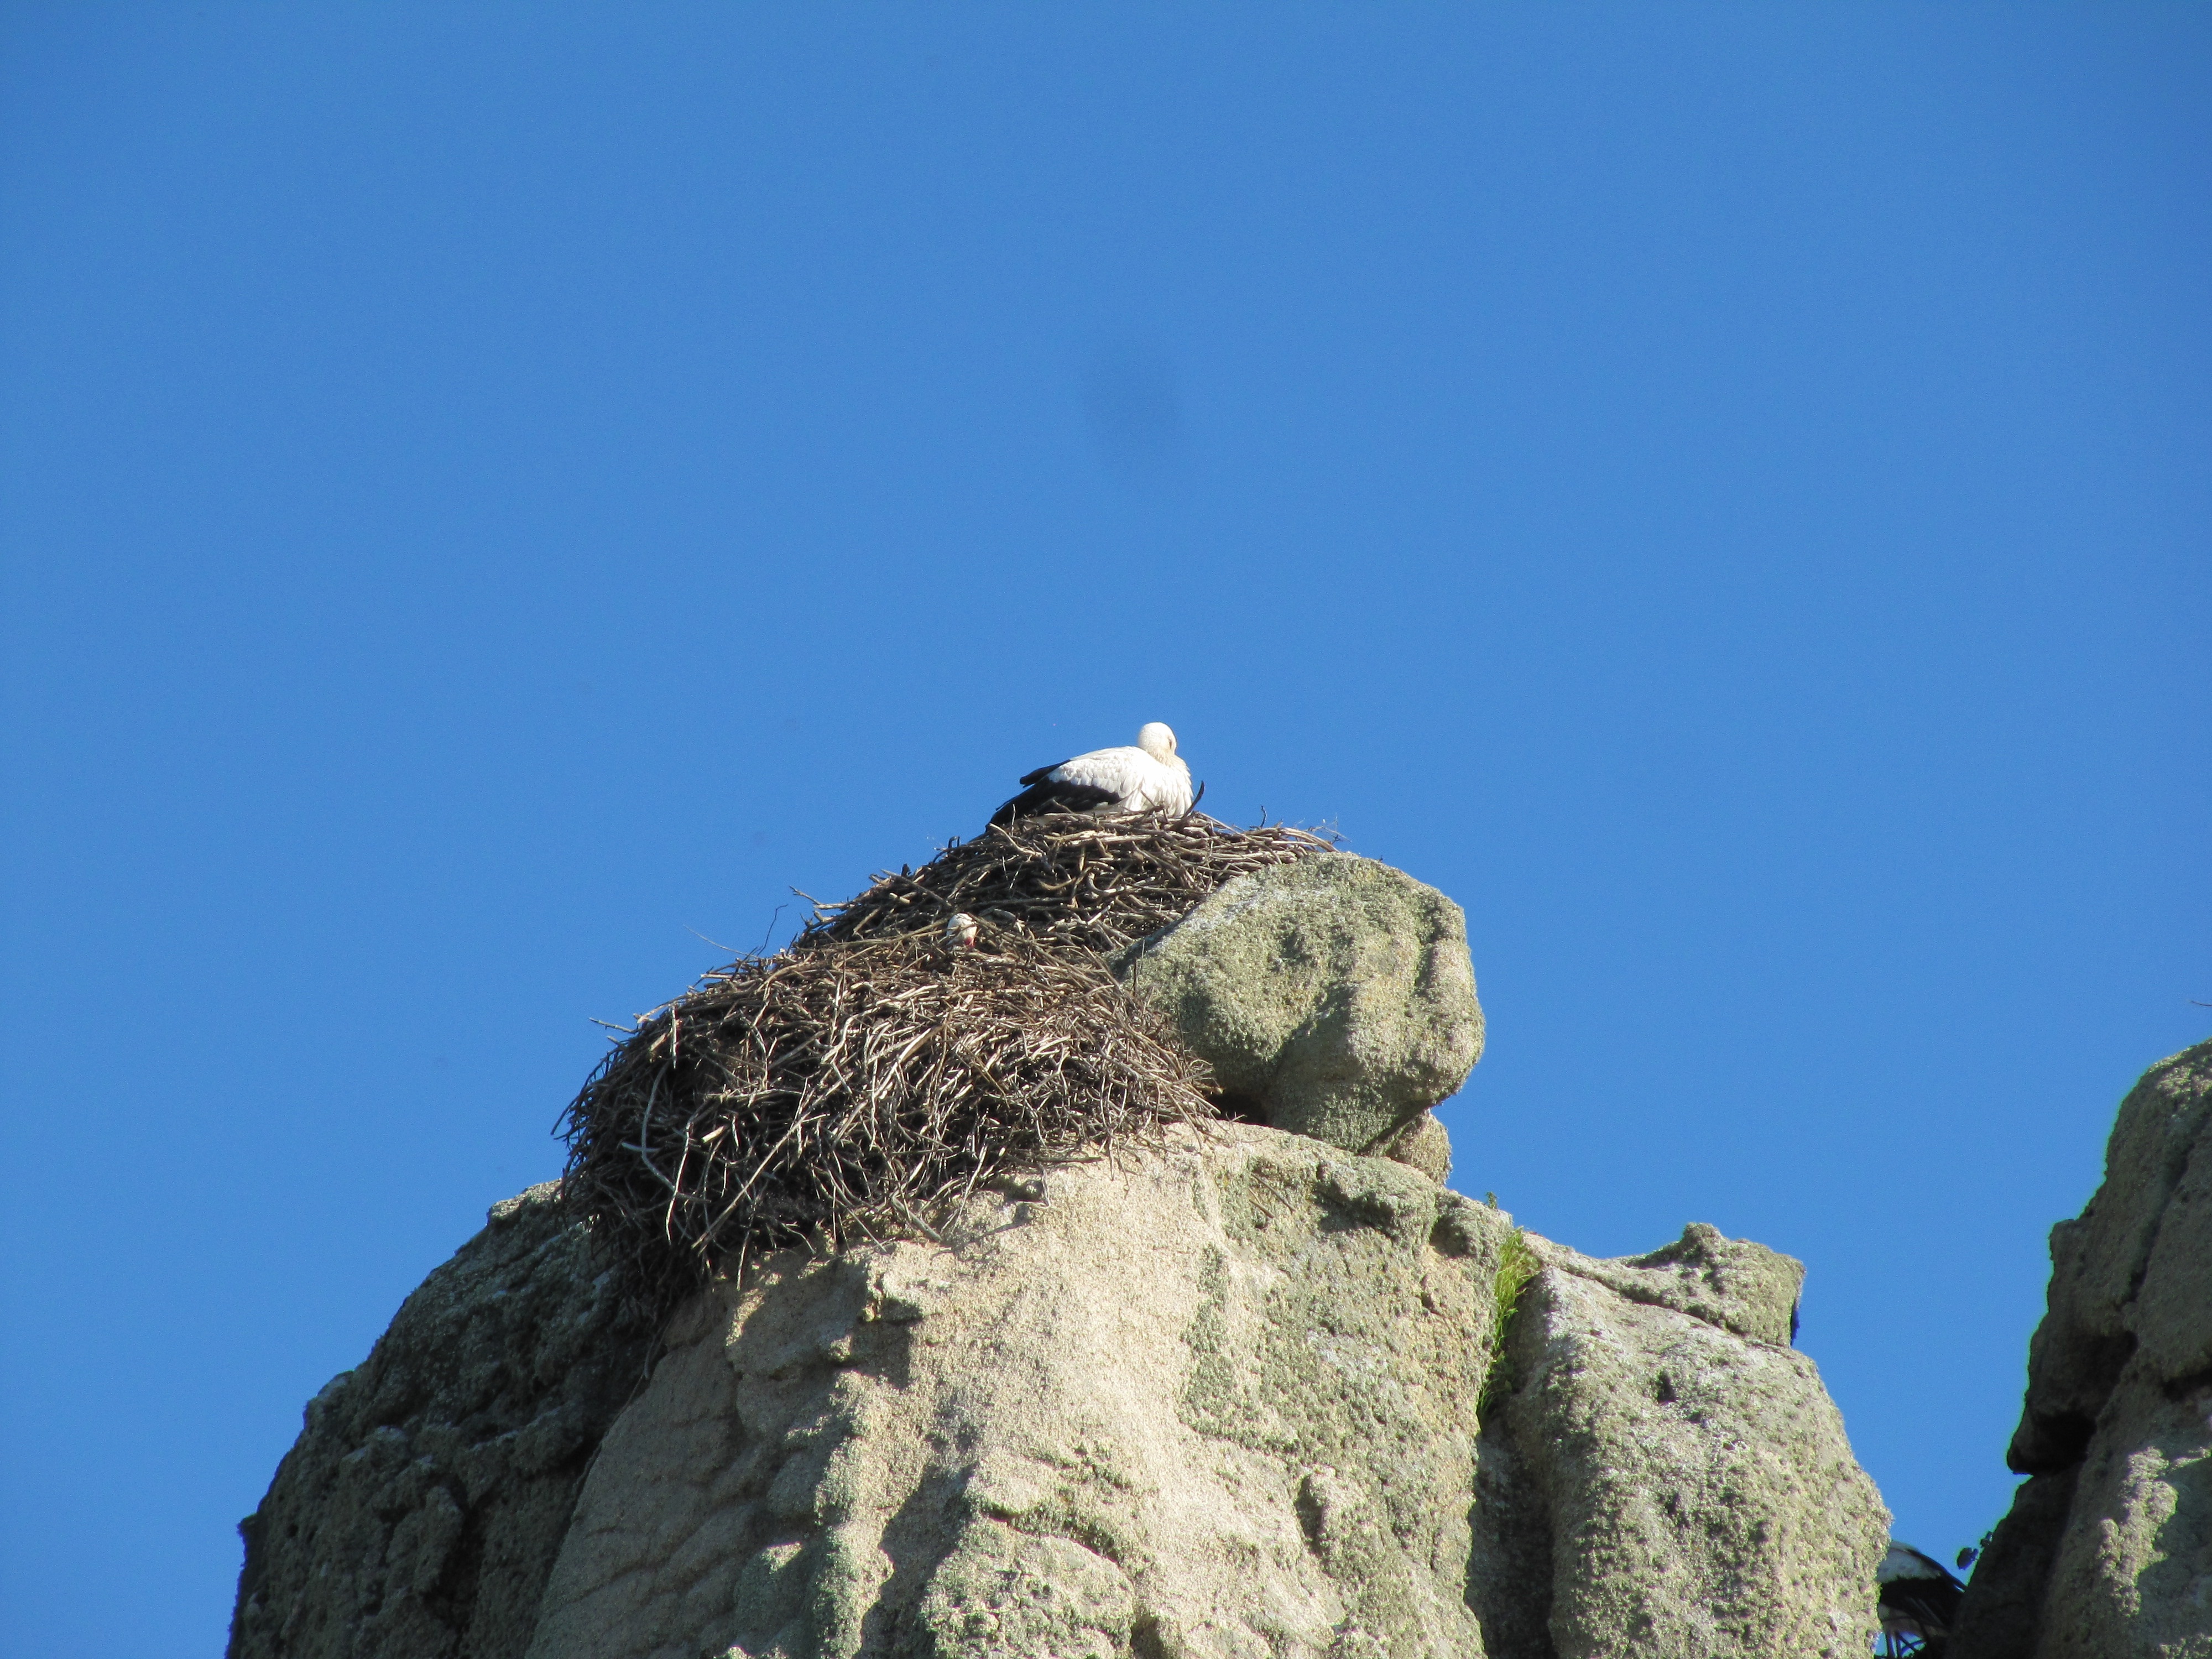
nature, rock, mountain, sky, adventure, mountain range, terrain, stork, summit, nest, mountainous landforms